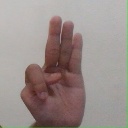
अक्षर: भ